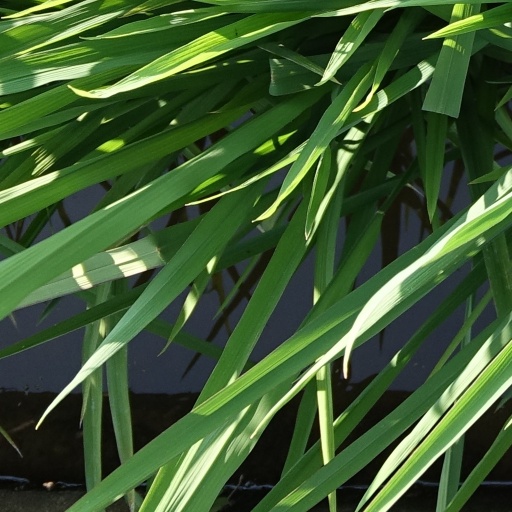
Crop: rice